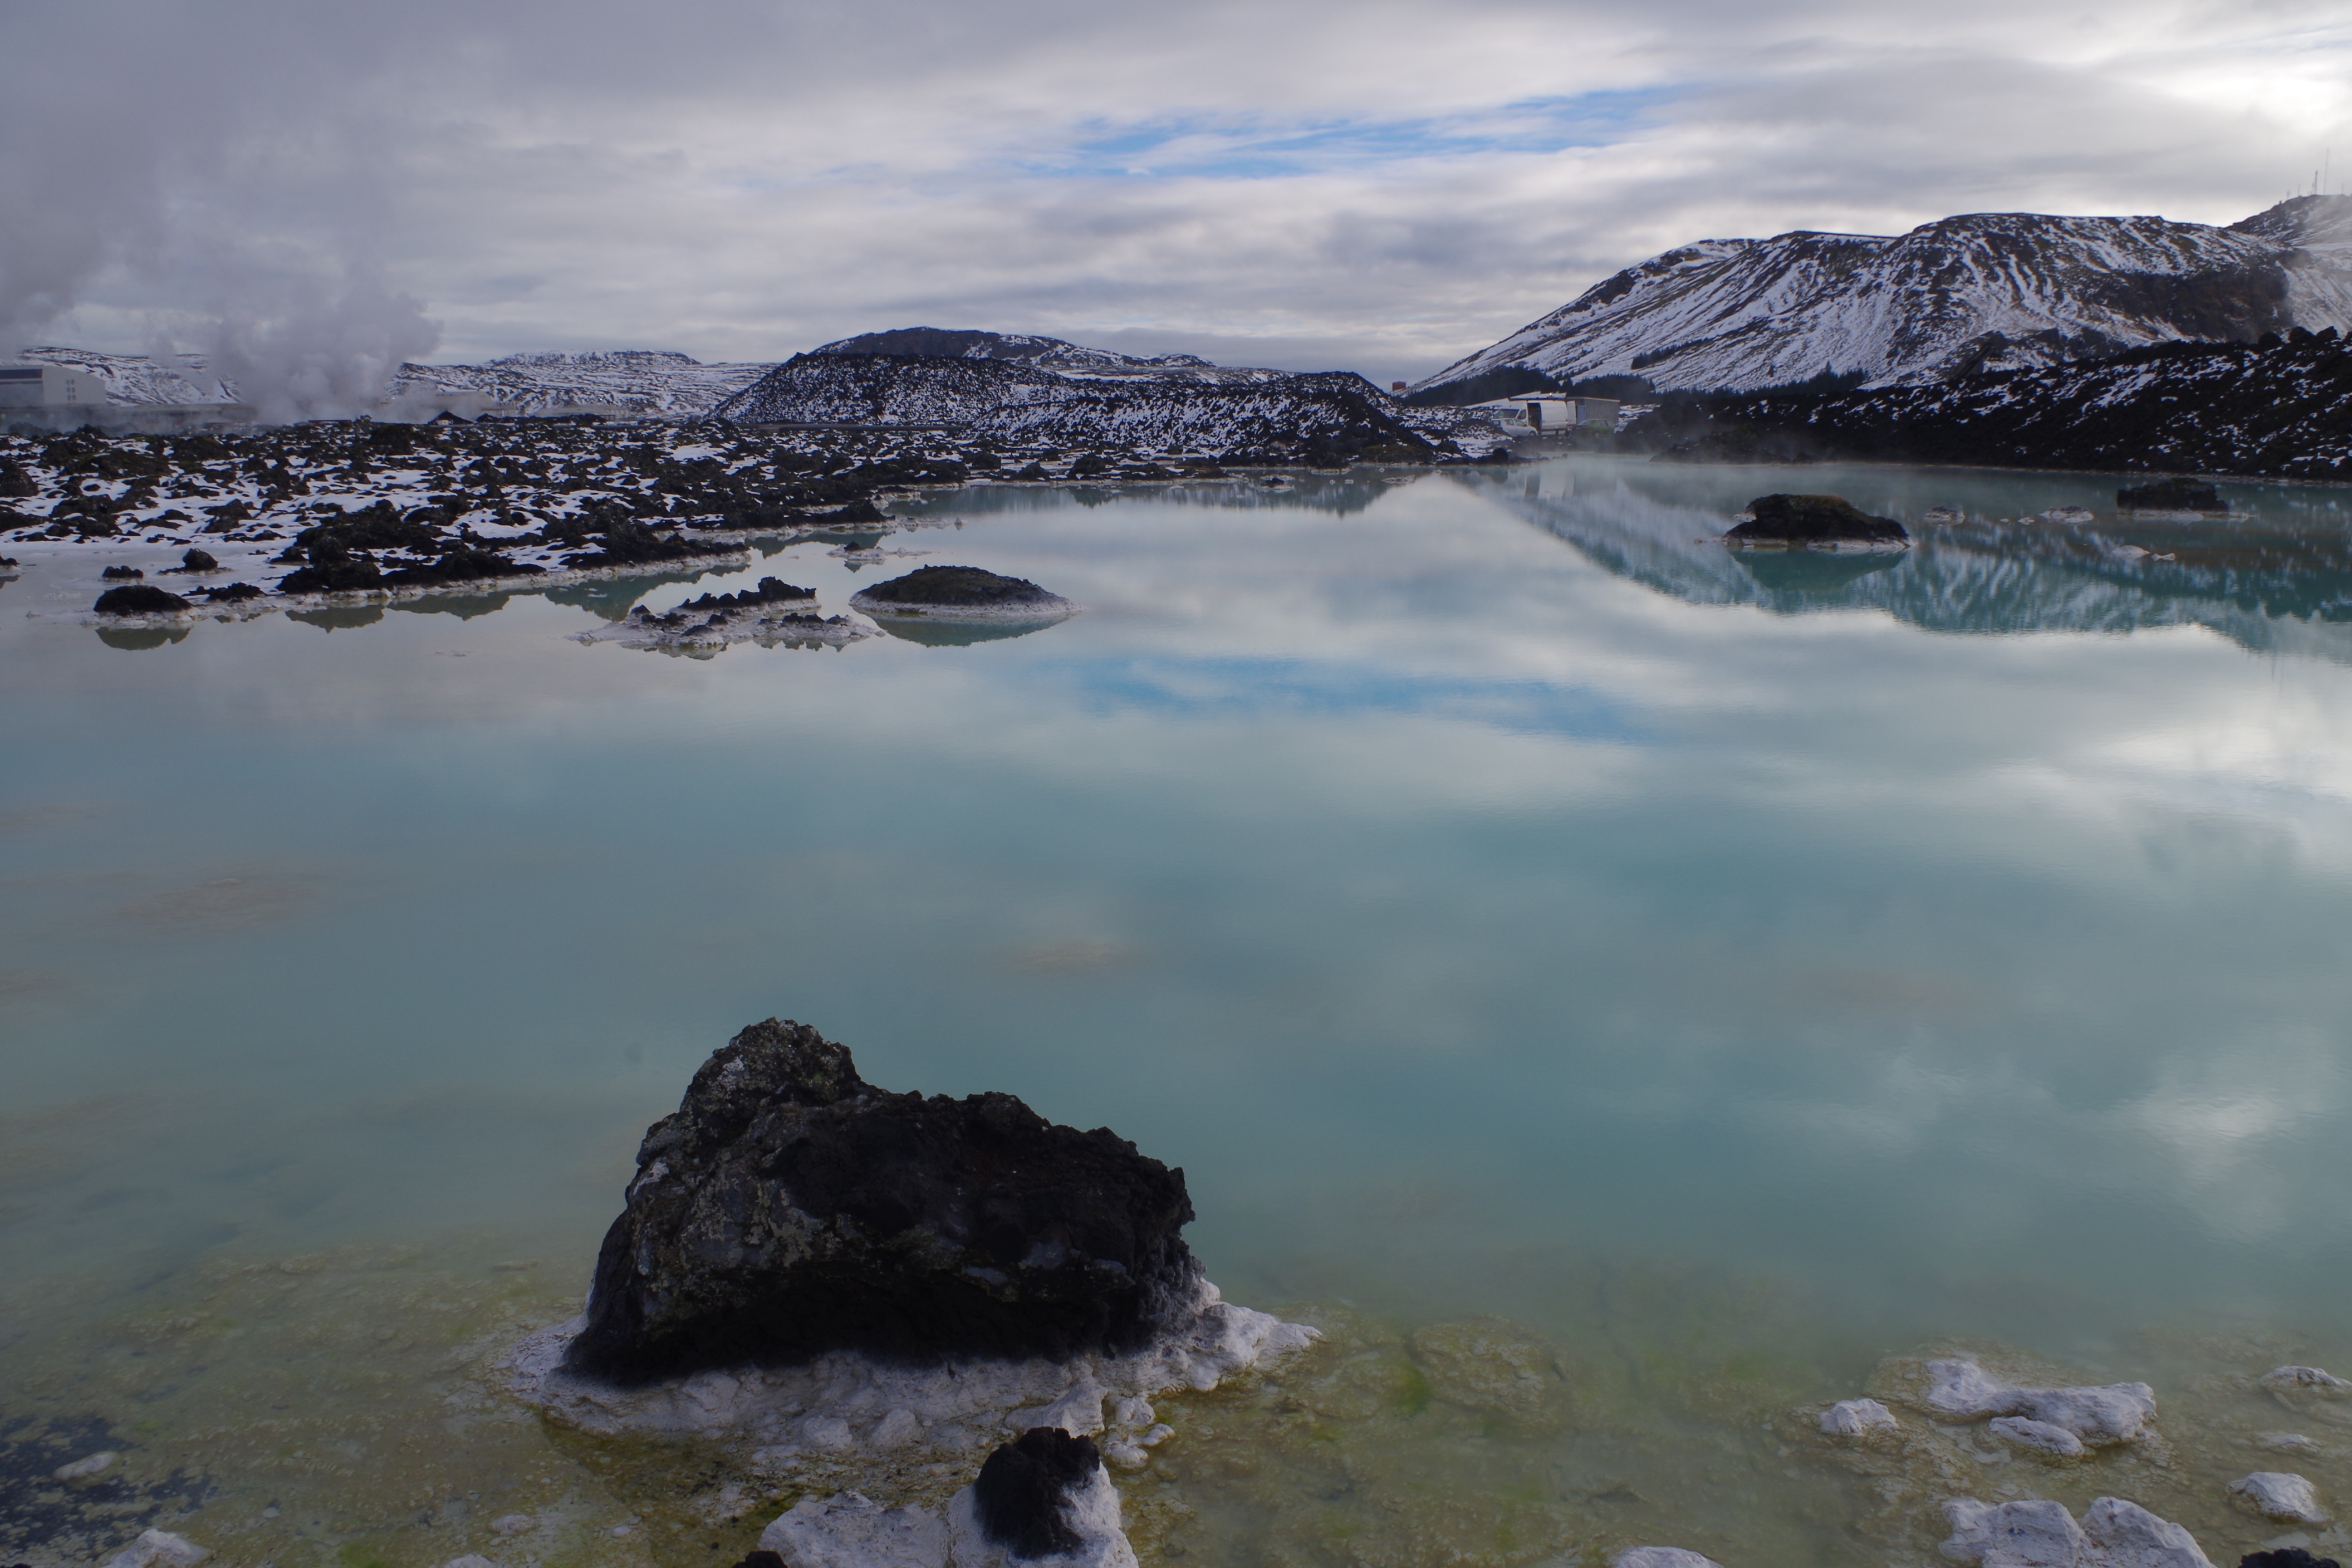
landscape, sea, coast, water, nature, rock, ocean, wilderness, mountain, snow, cloud, shore, wave, lake, mountain range, ice, reflection, weather, fjord, iceland, blue lagoon, alps, fell, loch, landform, geographical feature, atmospheric phenomenon, mountainous landforms, glacial landform, outlying pools